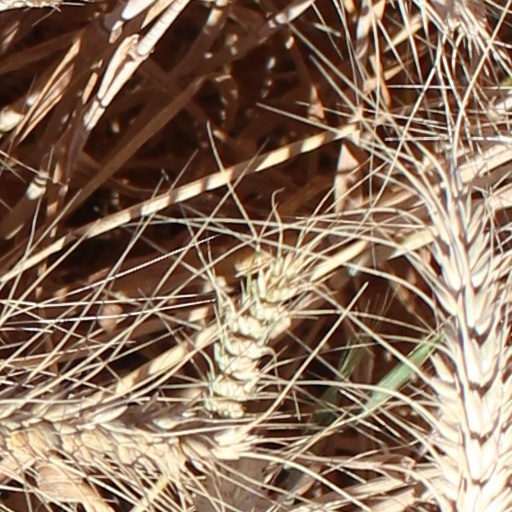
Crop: wheat